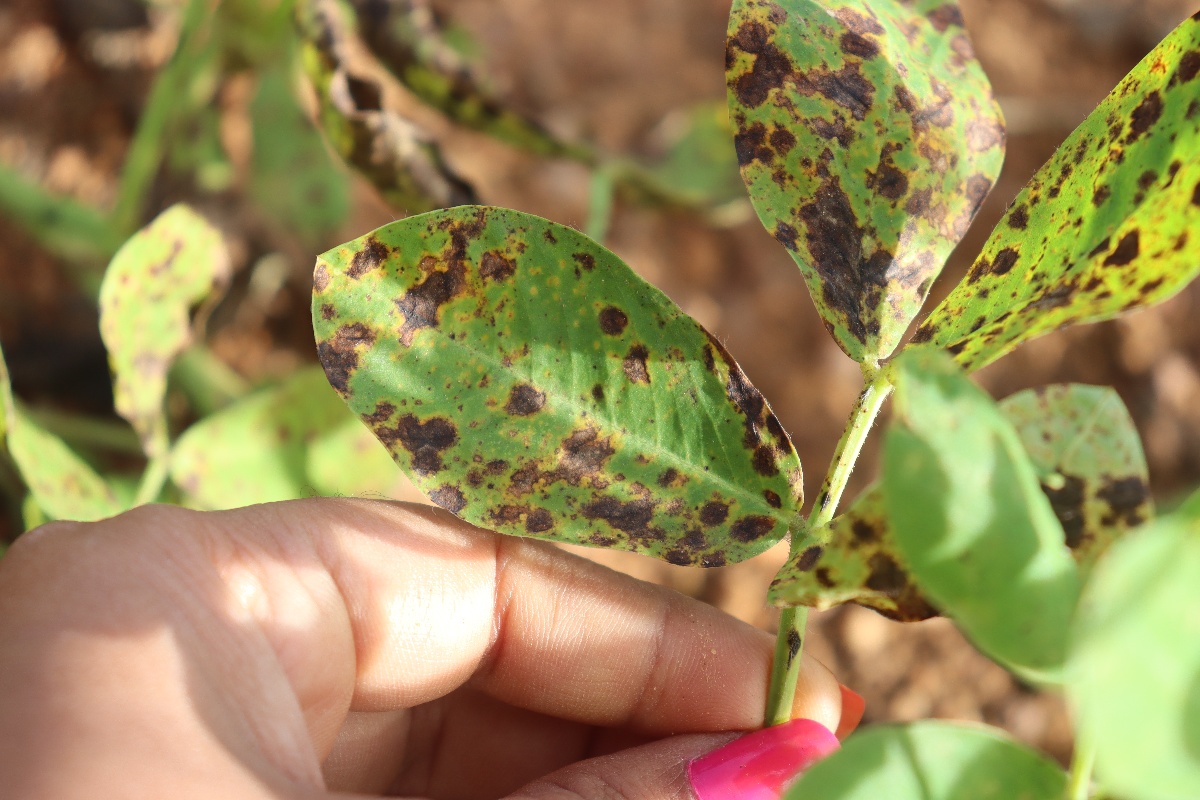
Label: late leaf spot